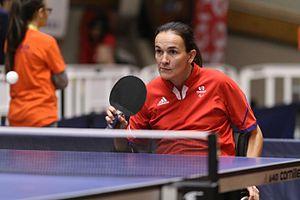
Fanny Bertrand est une joueuse française de tennis de table handisport née le 28 décembre 1976 à Orange. Elle est licenciée dans le club Maugio-Carnon TTH et évolue dans la catégorie 3.